Francys Sudnicka

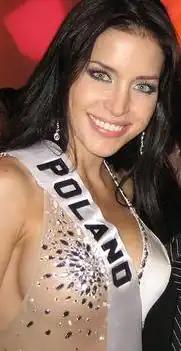
Francys Sudnicka

Francys Sudnicka (born 9 December 1979 in Valencia, Venezuela) is a Polish-Venezuelan model and beauty pageant titleholder.